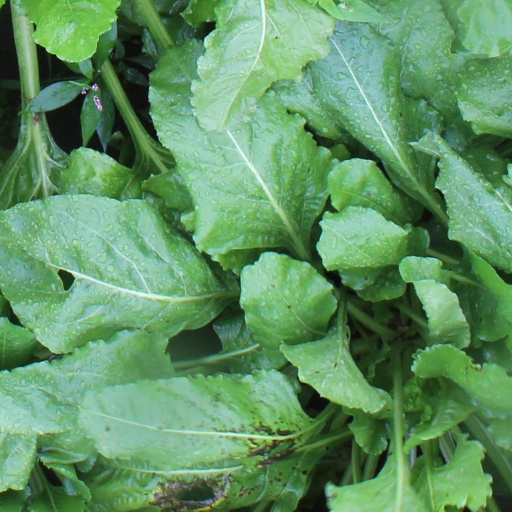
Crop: sugar beet